Crested duck

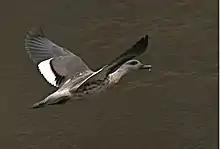
Mountain Lake at ~4000 m (~13,100 ft) - Peru

The crested duck is a medium-sized waterfowl species, with adult males reaching up to just over a kilogram. Males and females look similar, with males having a slightly more prominent crest than females. The feathers of the mantle, back and scapulars are dark brown with pale centers, giving a mottled appearance. The abdomen, flanks and tail coverts are light gray, with the tail itself being distinctly elongated and black. The upperwing is gray brown to light brown, with the secondaries having an iridescent coppery to greenish sheen, with a broad back band behind, narrowly edged with white. Juveniles are similar but lack crests, have light brown faces, and paler abdomens than adults.